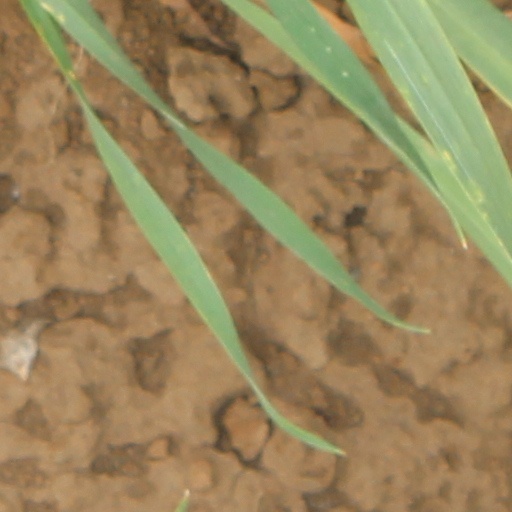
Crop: wheat